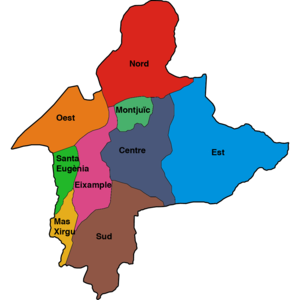
Plan des districtes de Gironne Suomi: Gironan kaupungin aluekartta
Gérone est une ville située dans le nord-est de l'Espagne en Catalogne. Elle est la capitale de la province de Gérone ainsi que de la comarque du Gironès.